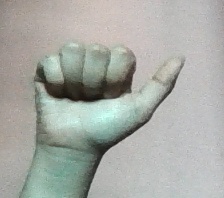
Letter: dhad